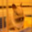
Label: rabbit